Brenda K. Sannes

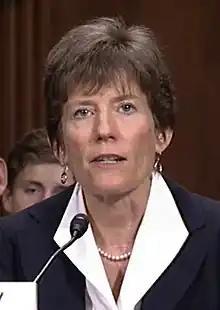
Sannes in 2014

Brenda Kay Sannes (born 1958) is an American lawyer who serves as the chief United States district judge of the United States District Court for the Northern District of New York. She is a former assistant United States attorney who served from 1988 to 2014.